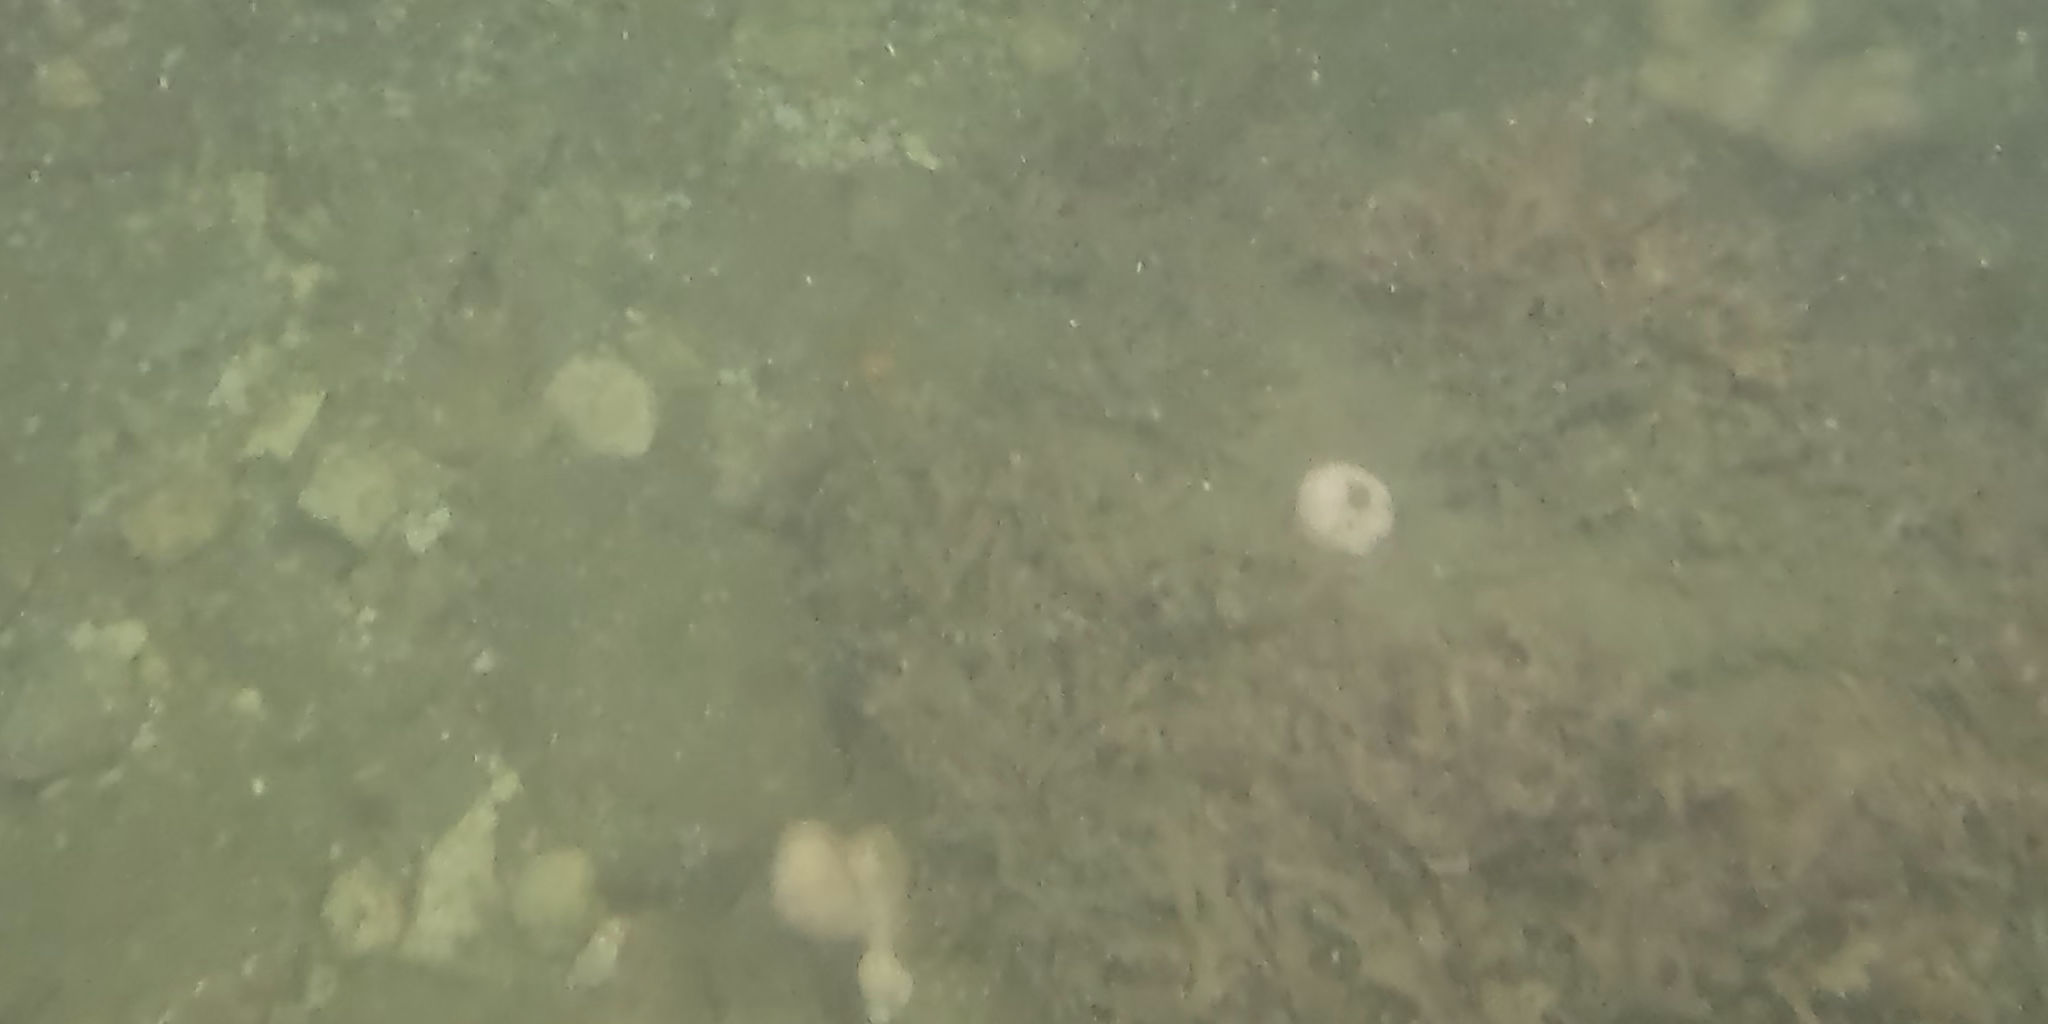
Seabed habitat: stone